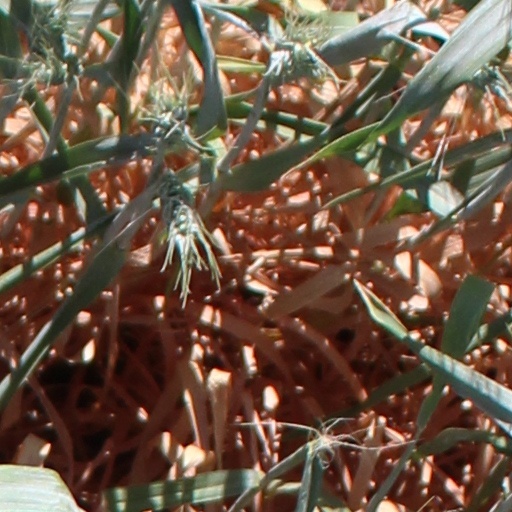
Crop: wheat